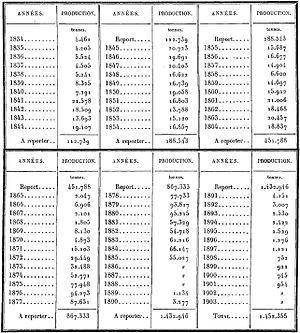
Production cumulée des Mines du Boulonnais. Document extrait de Étude des Gîtes Minéraux de la France. Topographie Souterraine du Bassin Houiller du Boulonnais ou Bassin d'Hardinghen, par A. Olry, ingénieur en chef des Mines.
Le bassin minier du Boulonnais, aussi appelé bassin minier picard, est un ensemble de charbonnages assez anciens ouverts sur les communes de Hardinghen, Réty, Fiennes, Ferques et Caffiers, entre les villes de Boulogne-sur-Mer et Calais, et exploités entre 1692 et 1950. La houille y a donc été exploitée durant plus de deux siècles.